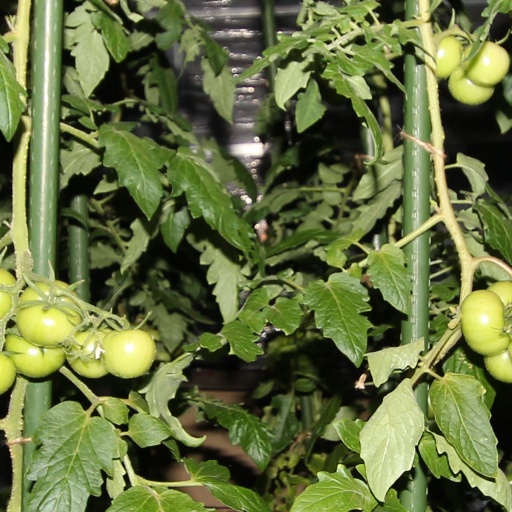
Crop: tomato